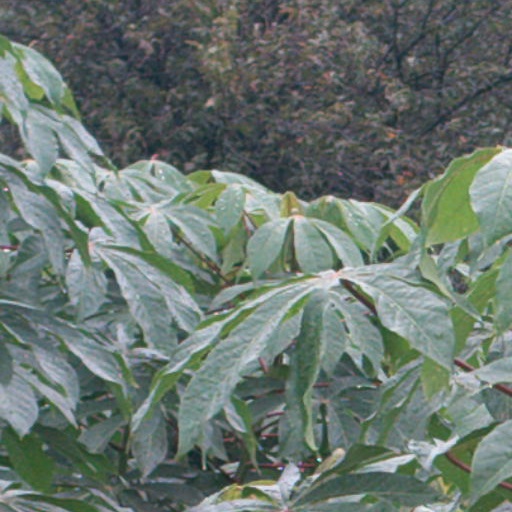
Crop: cassava